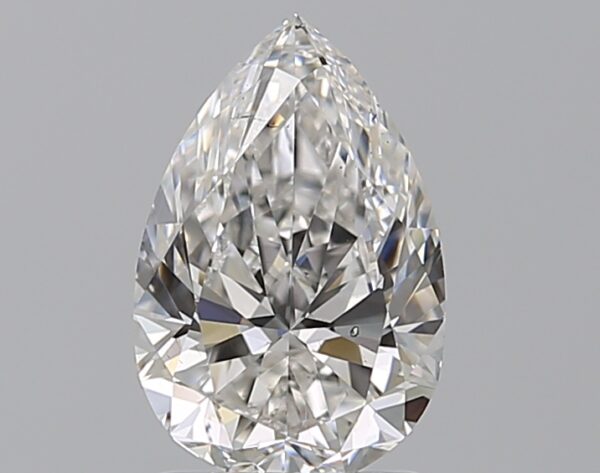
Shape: pear
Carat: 1.51
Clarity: SI1
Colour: G
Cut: EX
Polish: EX
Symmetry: EX
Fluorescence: N
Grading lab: GIA
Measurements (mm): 9.59 x 6.31 x 3.98